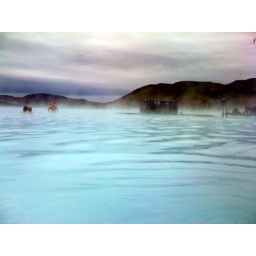
the blue lagoon spa- built around a blue green geothermal lake within a jet black expanse of black lava